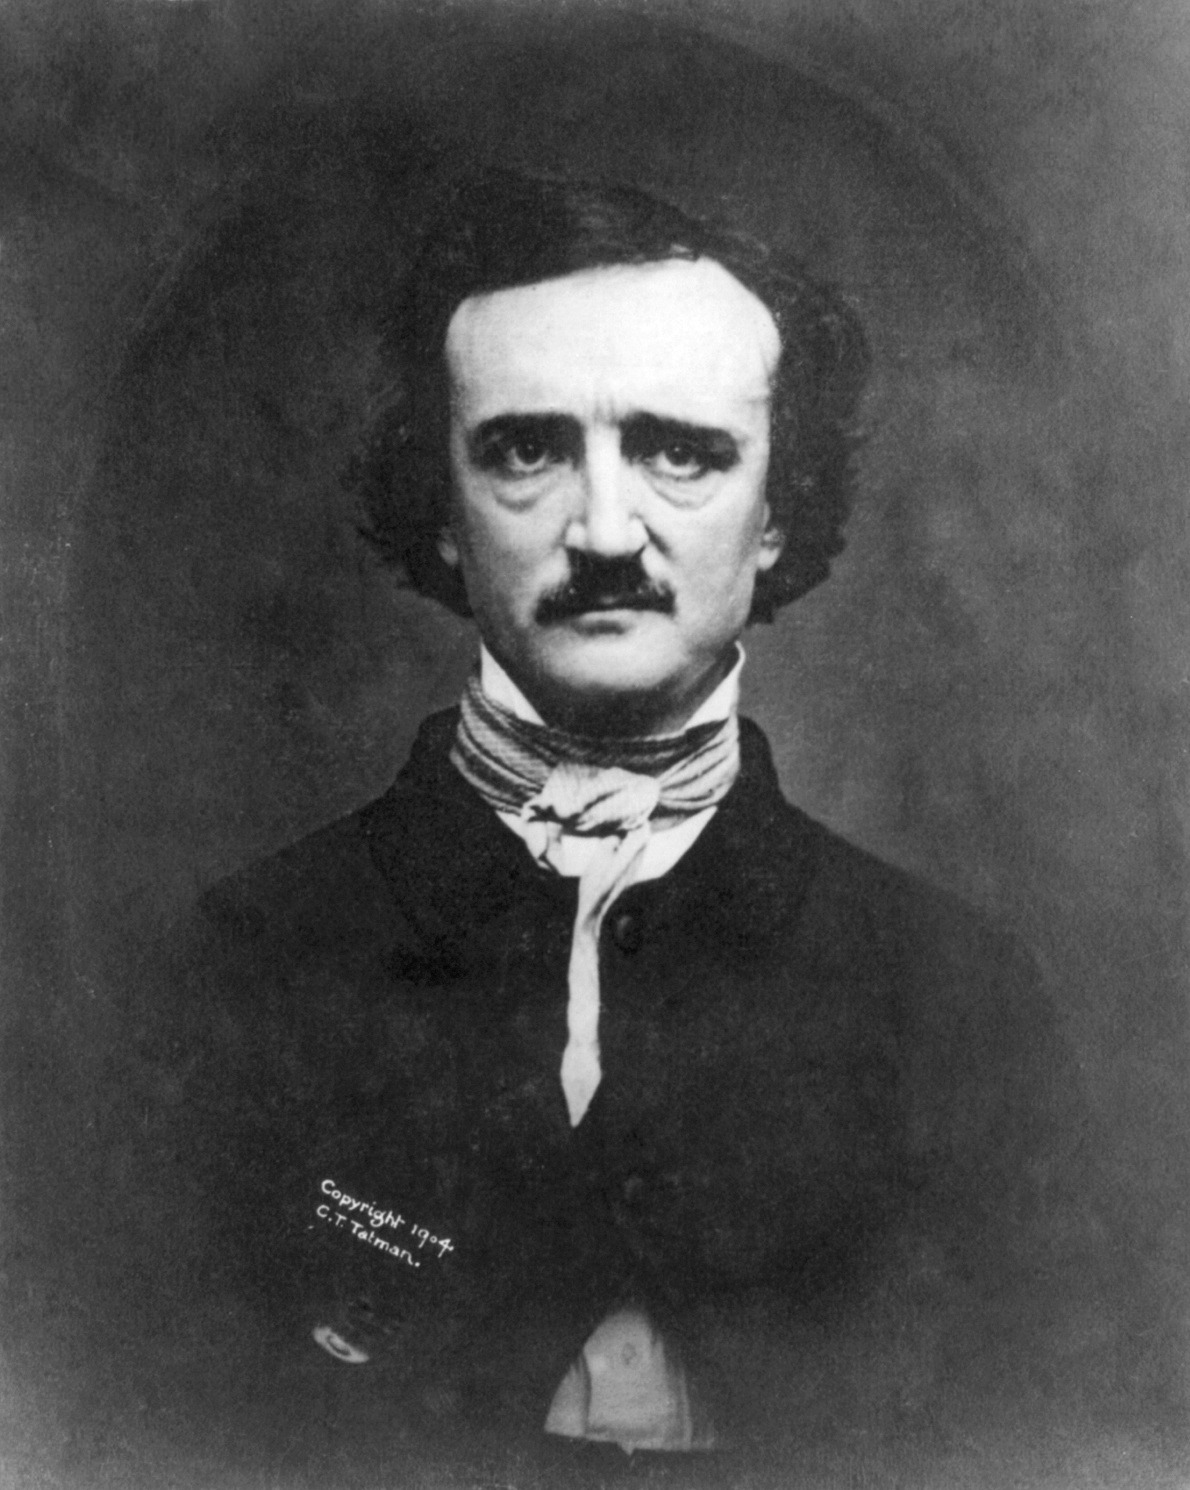
black and white, portrait, writer, monochrome, gentleman, sketch, drawing, illustration, author, monochrome photography, album cover, film noir, 1848, edgar allan poe